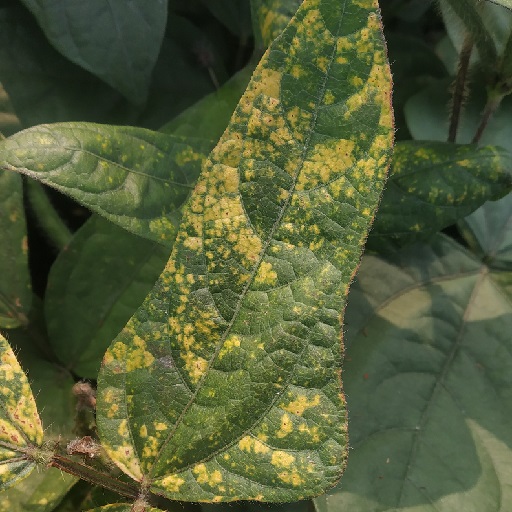
Label: Yellow Mosaic